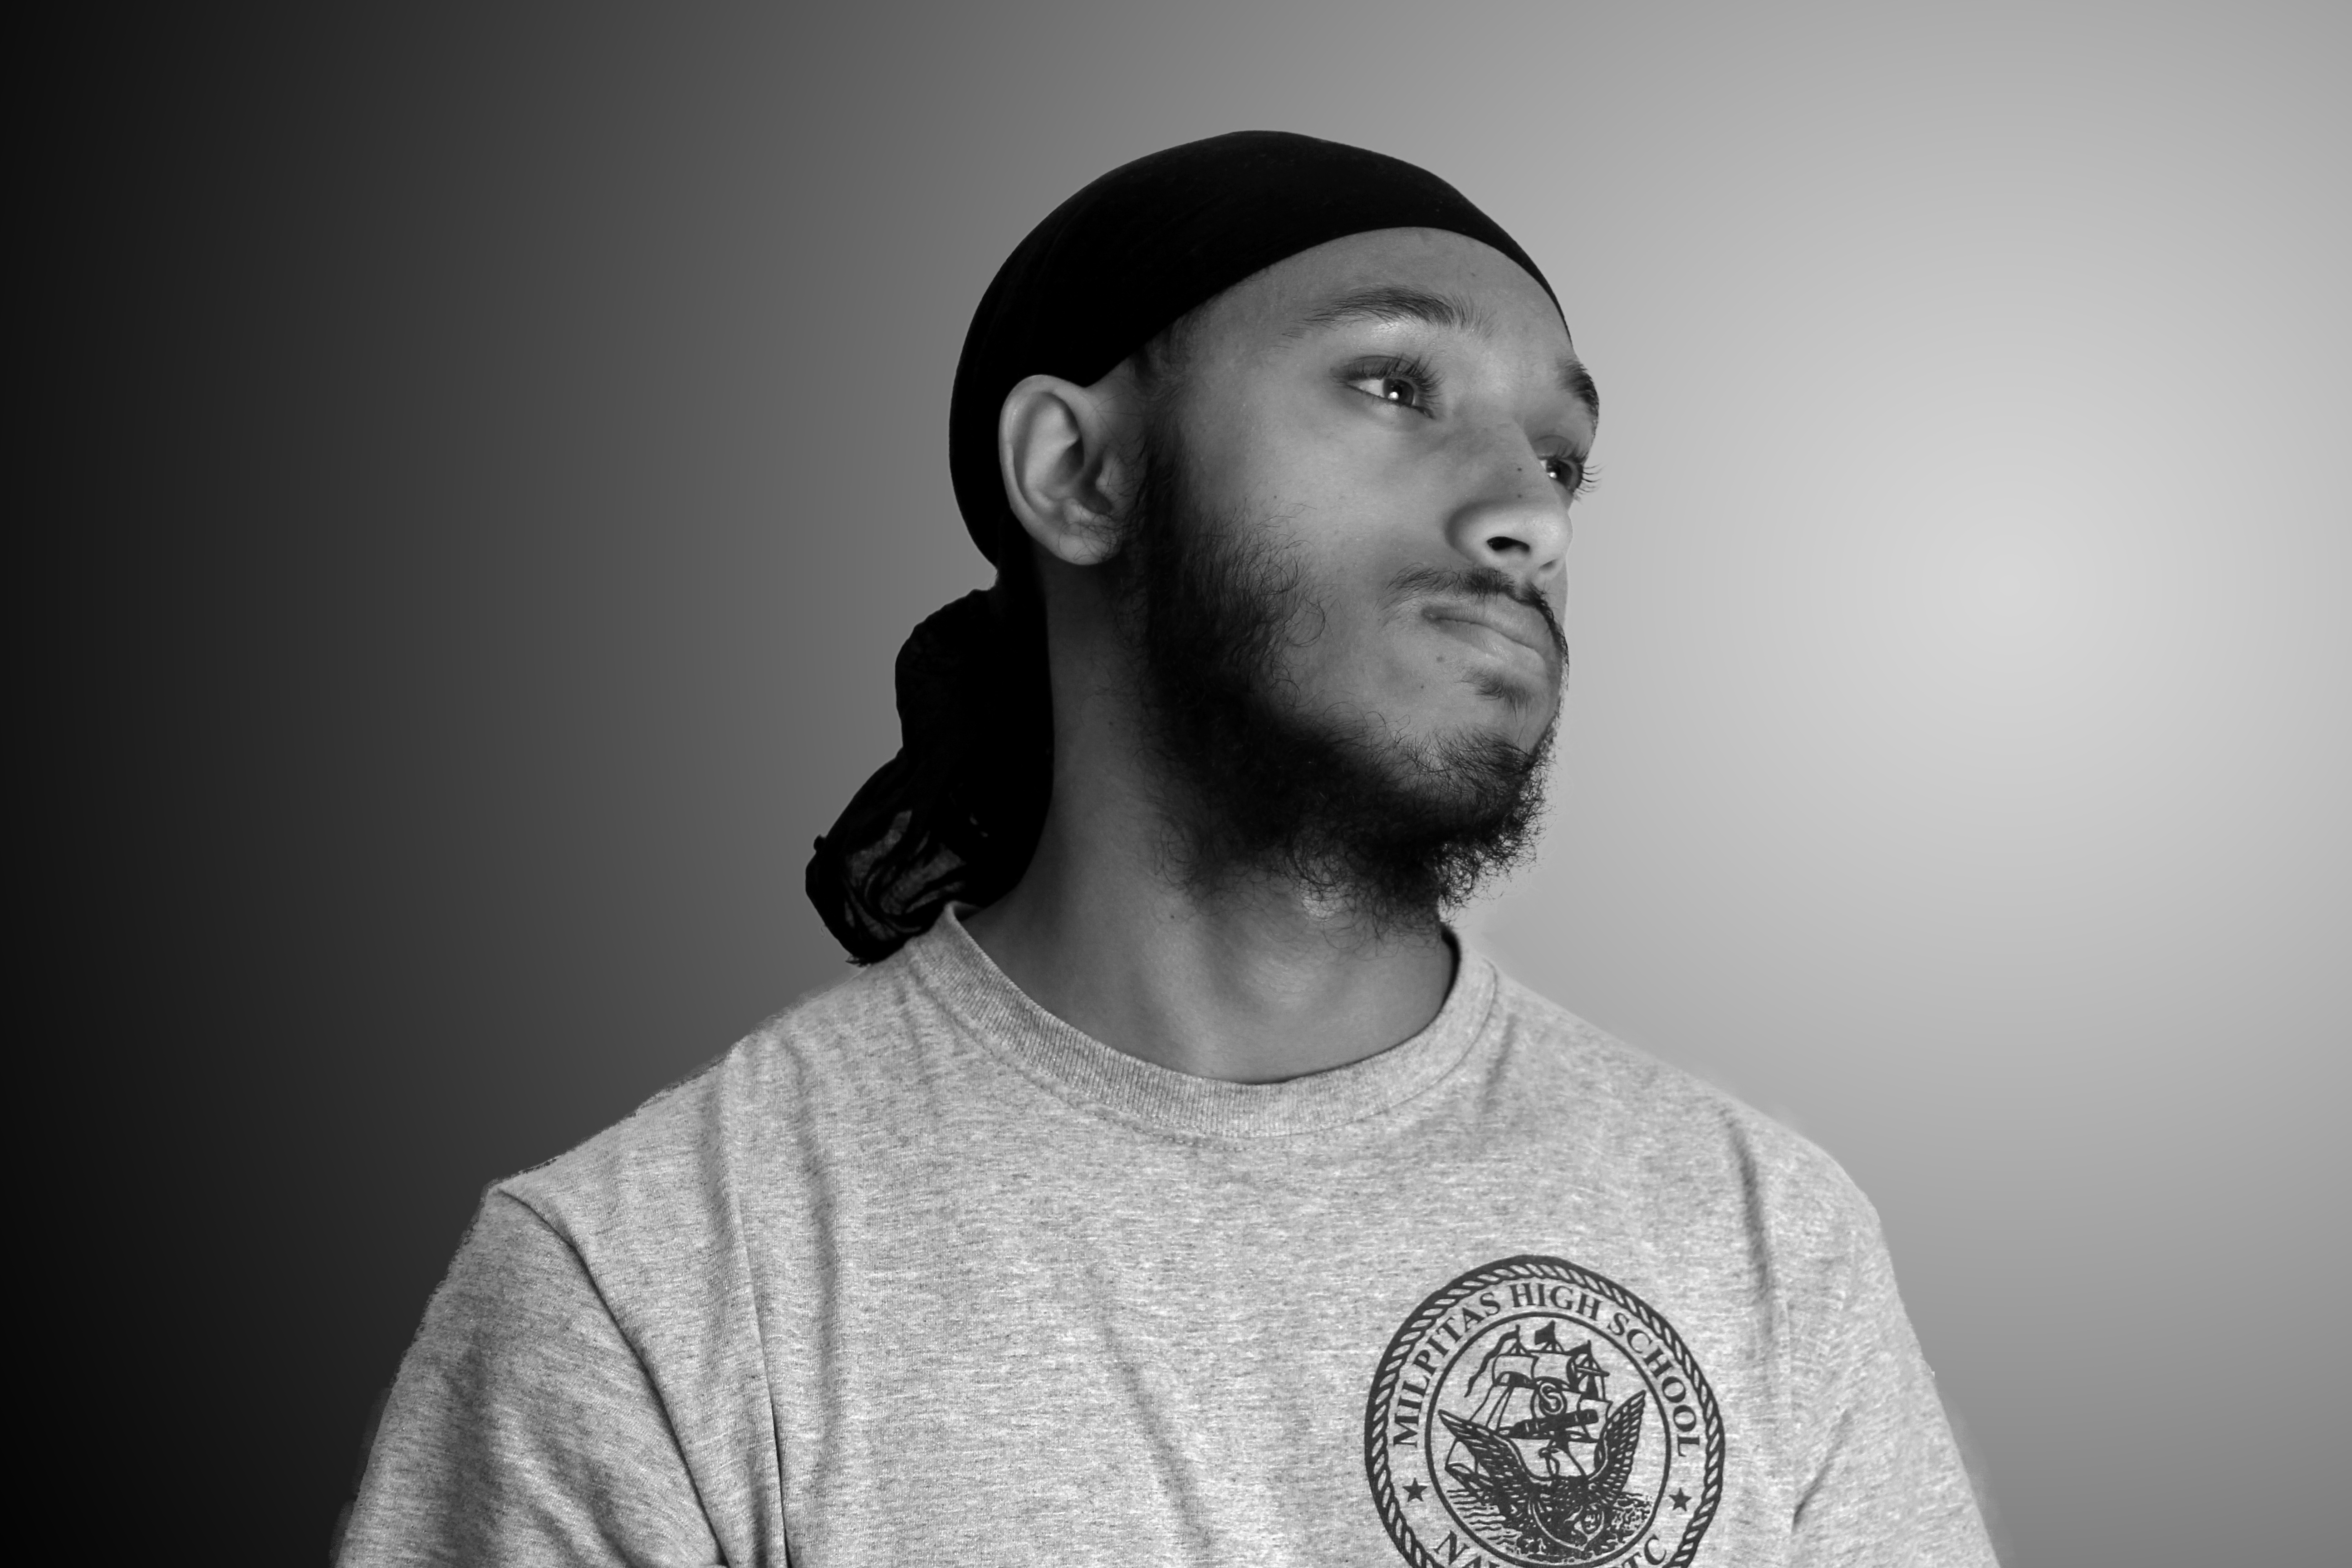
man, person, black and white, hair, white, photography, male, portrait, black, monochrome, hairstyle, smile, beard, glasses, head, photograph, moustache, monochrome photography, portrait photography, facial hair